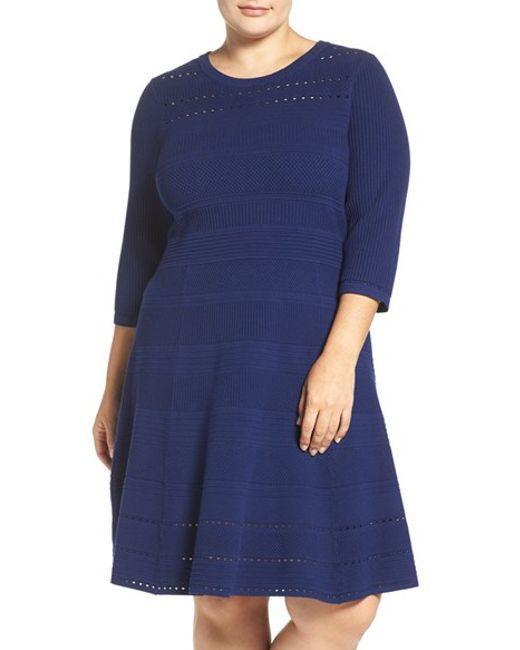
SCHÖNE FRAUEN LANGARM BLAUES HEMD